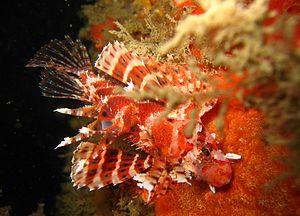
Dendrochirus est un genre de poissons marins de la famille des scorpaénidés.
Dendrochirus brachypterus, communément nommé Ptérois nain ou Poisson-dindon, est une espèce de poissons marins de la famille des scorpaénidés.